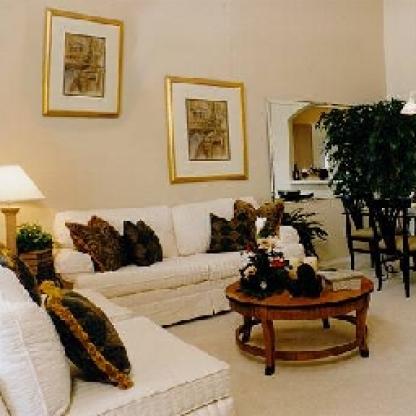
Scene: Indoor